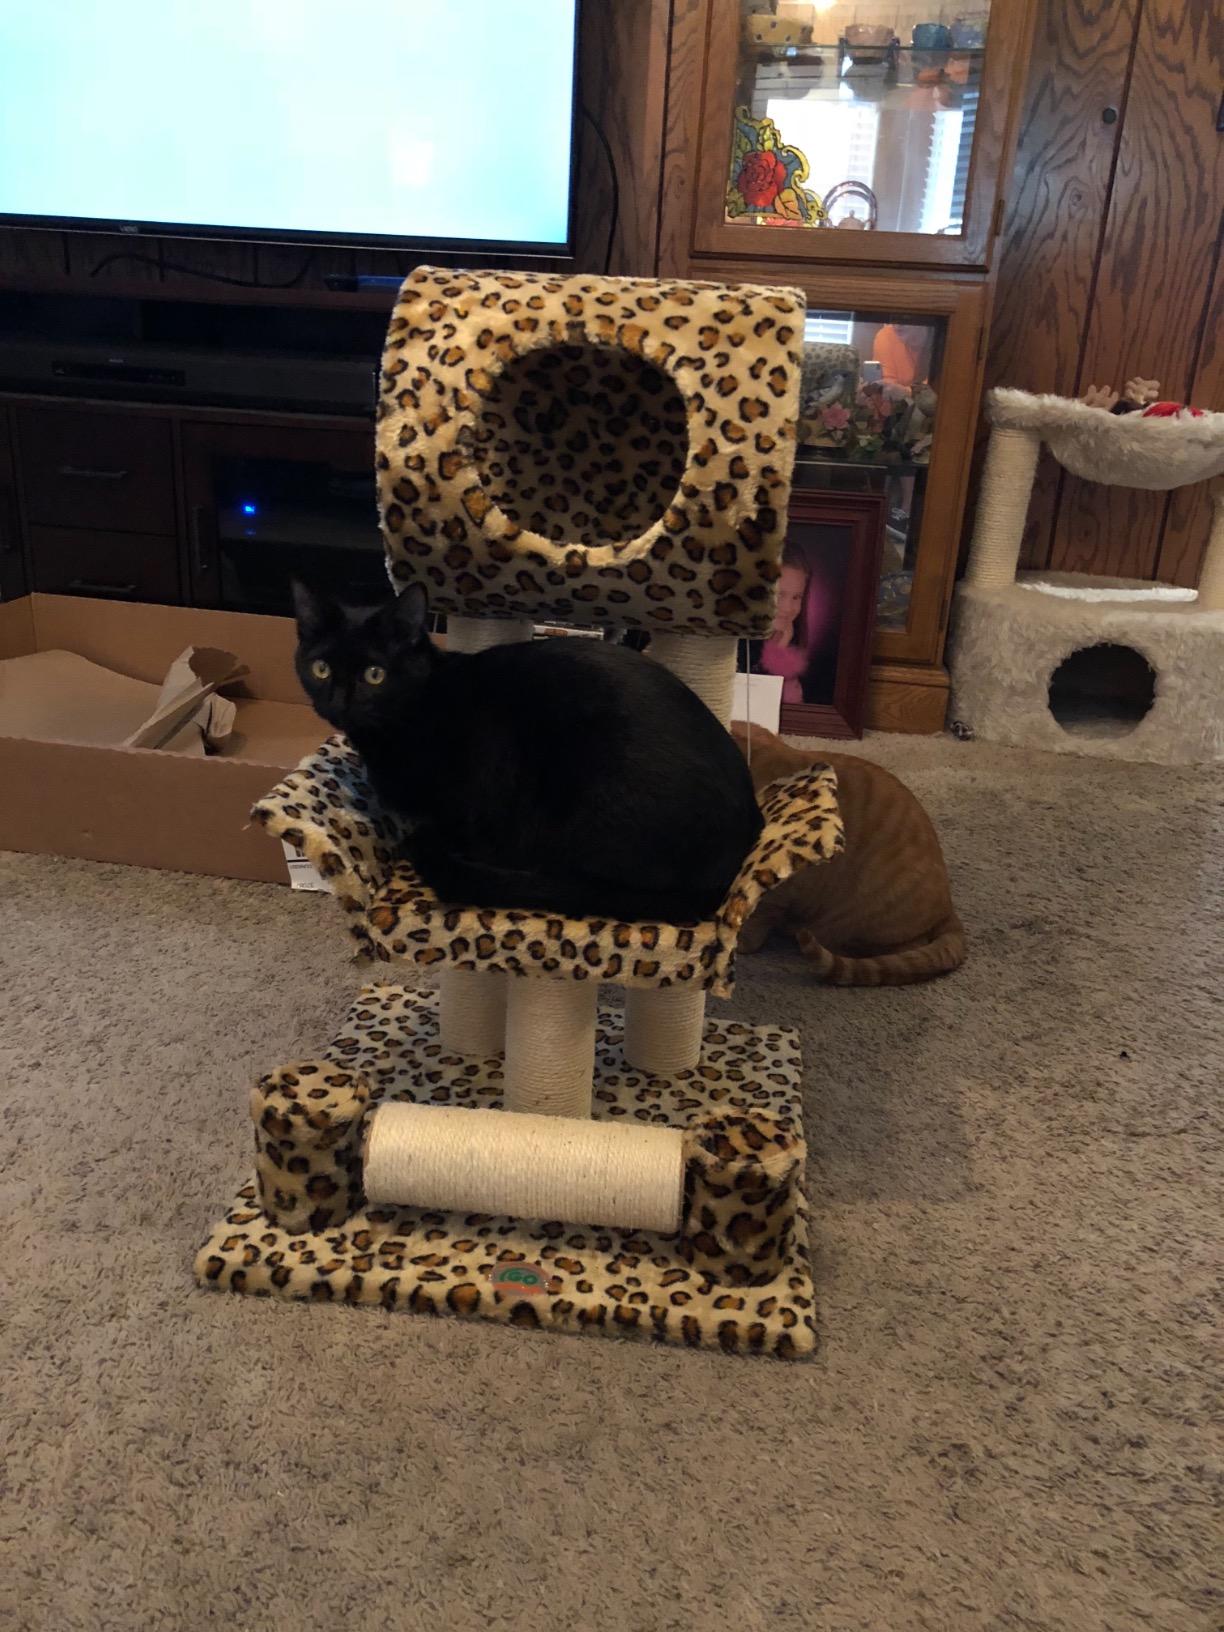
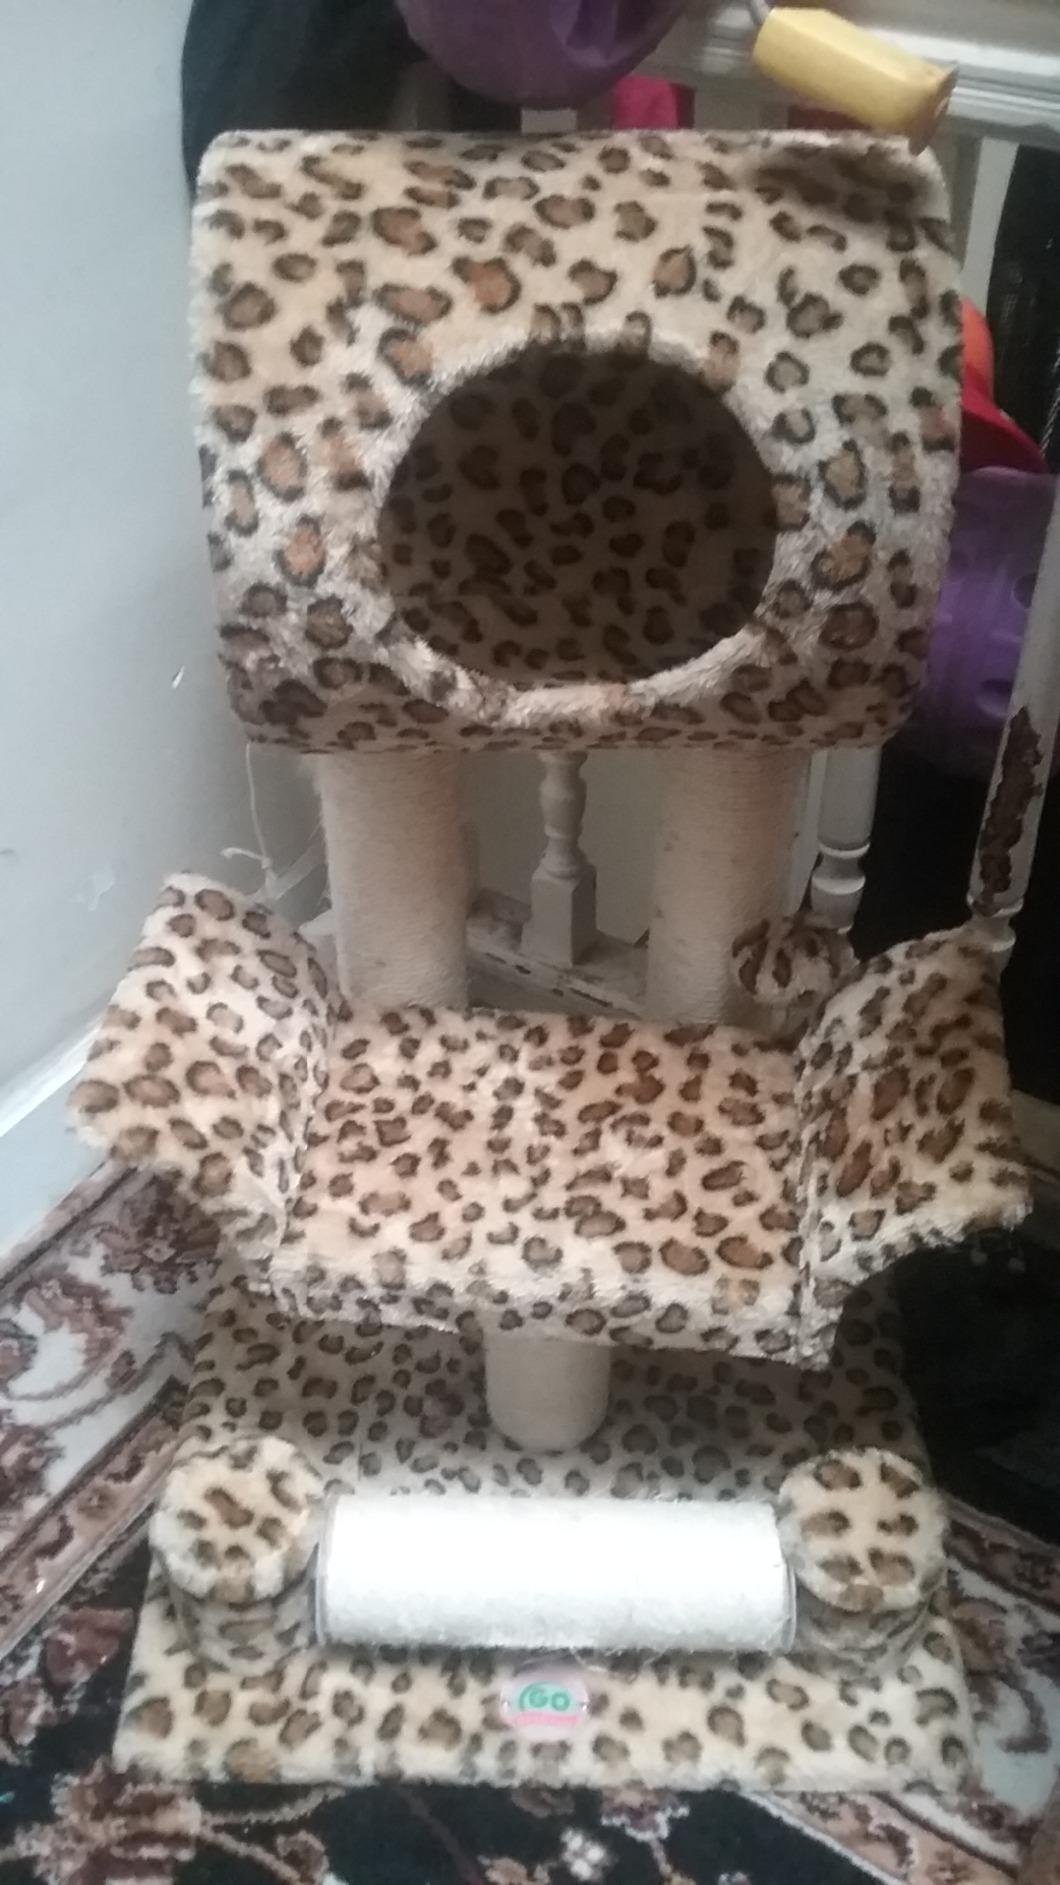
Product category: items_cat tree
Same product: yes